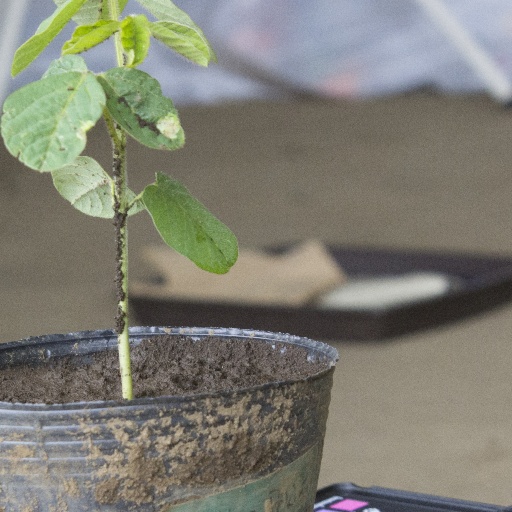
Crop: soybean